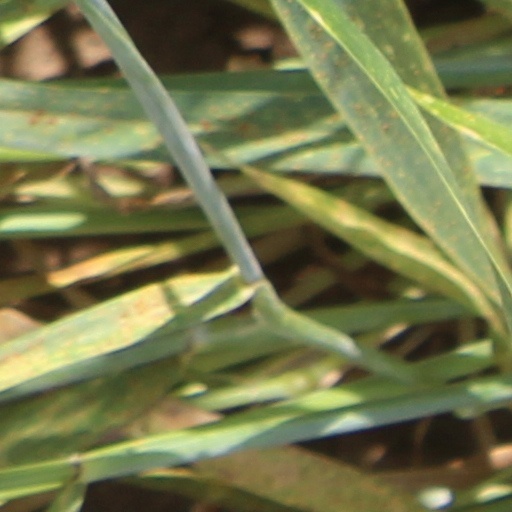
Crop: wheat